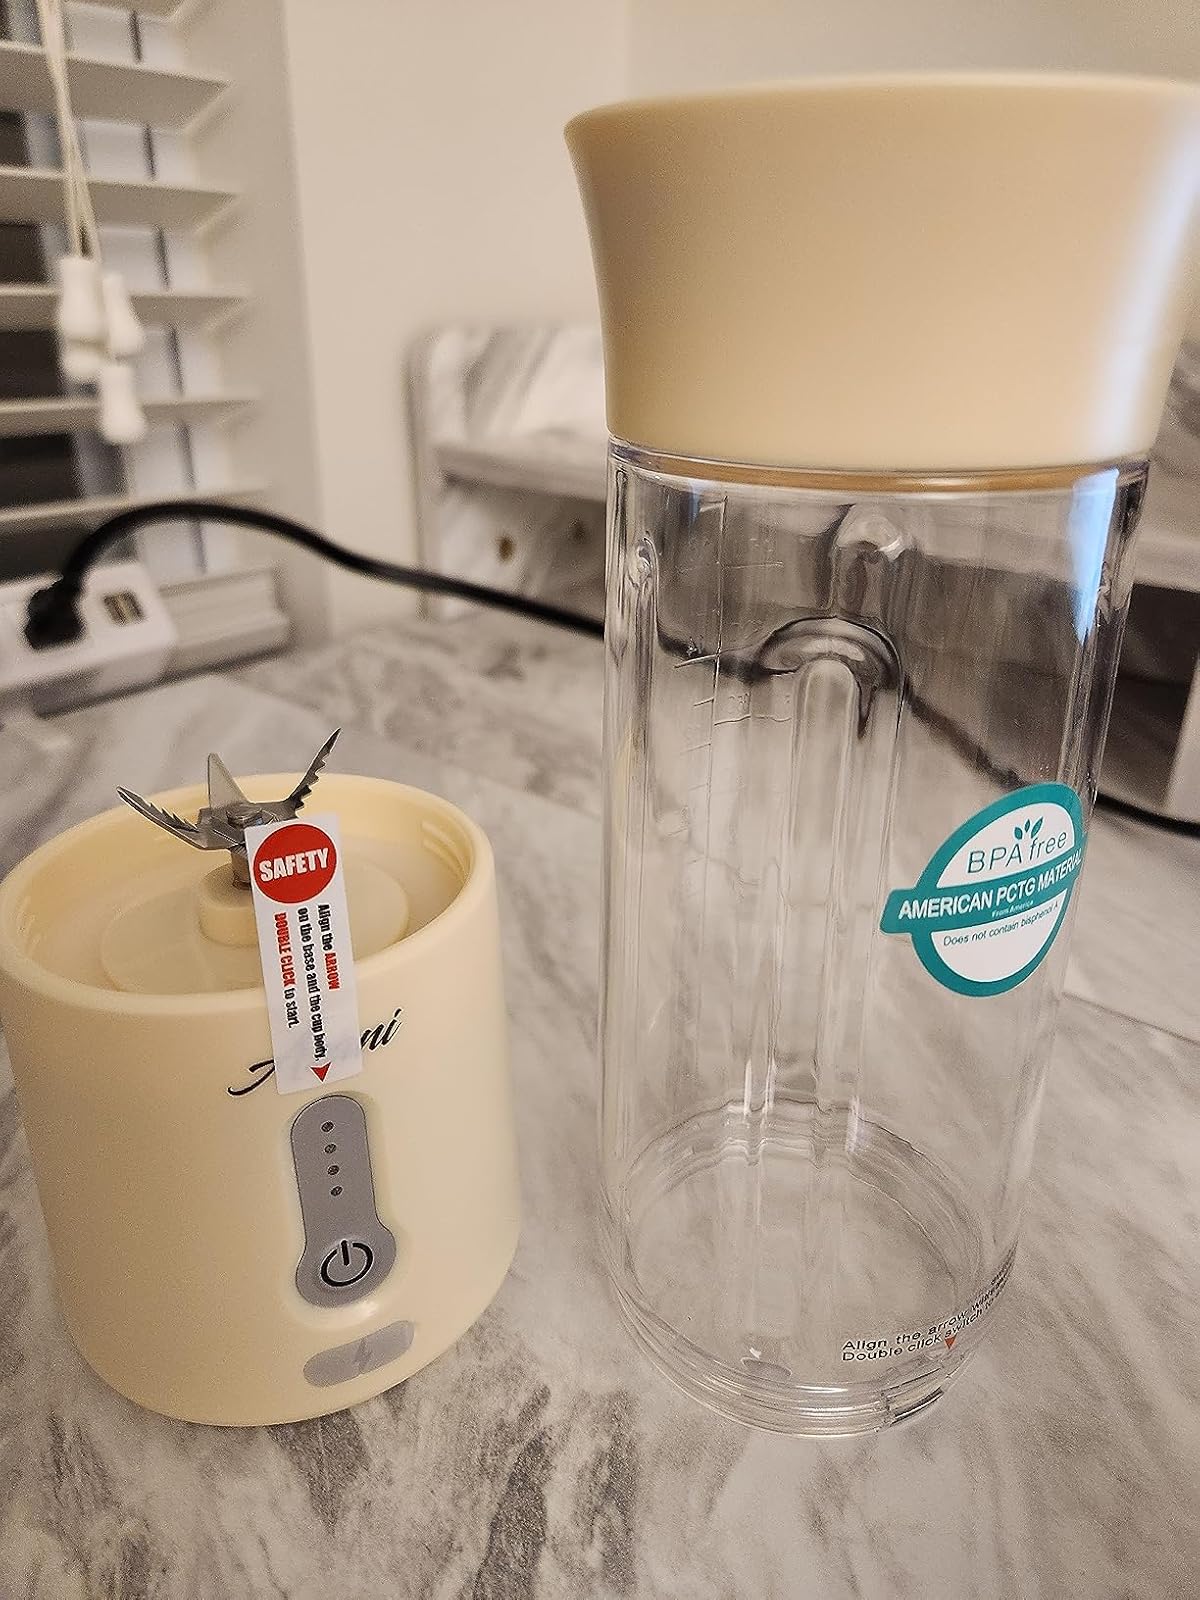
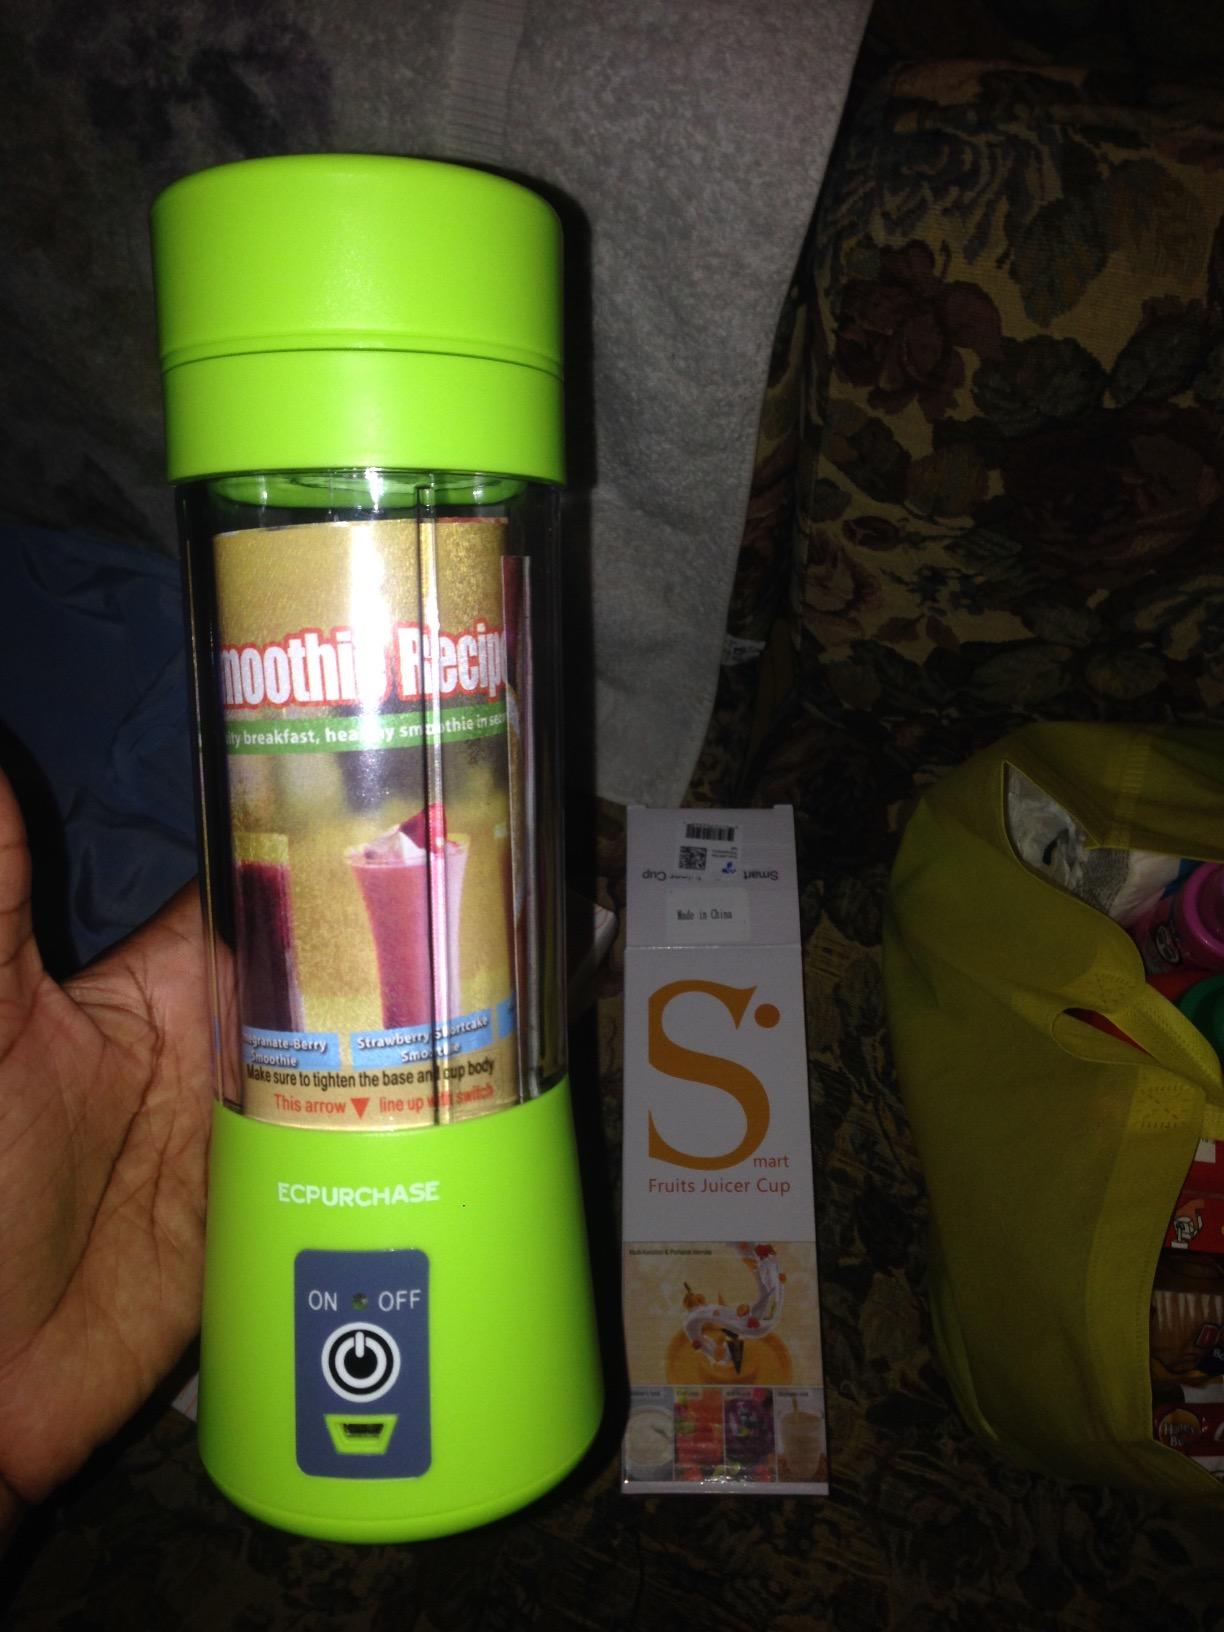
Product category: items_blender
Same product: no